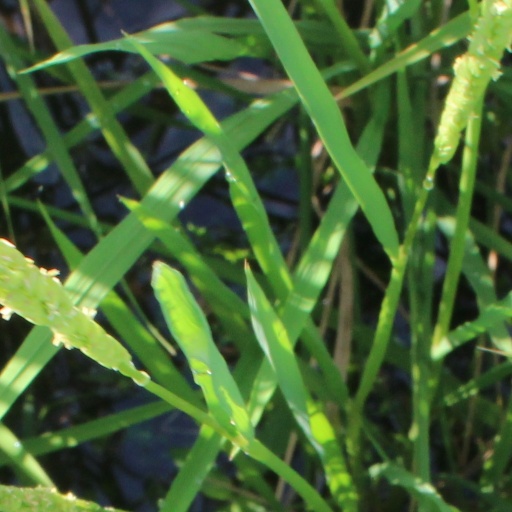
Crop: rice